Diamond inclusions

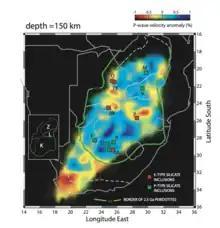
Tomographic image of the lithospheric mantle obtained from the P-wave data. Red squares represent eclogitic and green squares represent peridotitic inclusions.

Sub-lithospheric mineral inclusions such as majorite and silicate perovskites (e.g. bridgmanite, davemaoite) can be also classified into ultramafic type (peridotitic) and basaltic type (eclogitic) inclusions. However, these additional classifications are harder than the lithospheric inclusions due to the rarity of samples, small grain size, and difficulties in recognizing the original mineral assemblages under deep-mantle conditions.